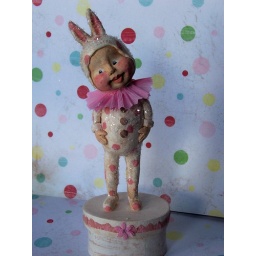
Hand sculpted paper clay girl in sweet pink polka dotted bunny suit on an crepe paper embellished box.